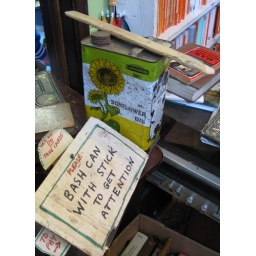
Wonderful ramshackle second hand book shop in an old Methodist church in Westleton, Suffolk.